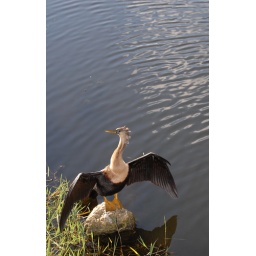
An anhinga bird stands on a rock with wings spread to dry in the sun.